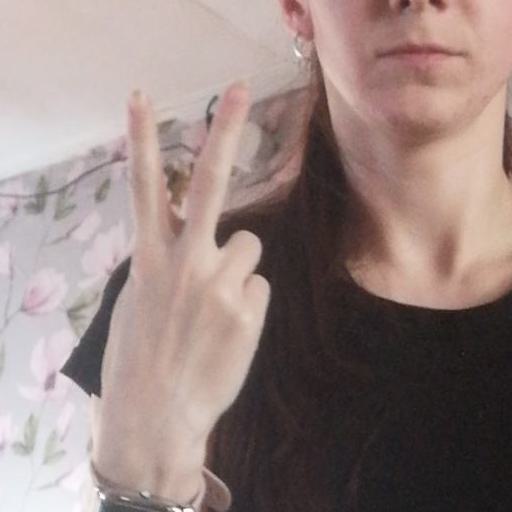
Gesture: peace_inverted